Declan Mulholland

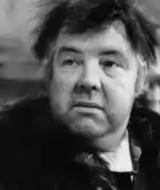

Thomas Declan Mulholland (6 December 1932 – 29 June 1999) was a character actor of film and television from Northern Ireland. He is known for his multiple appearances in "Doctor Who" and for his deleted portrayal of Jabba the Hutt in "Star Wars".